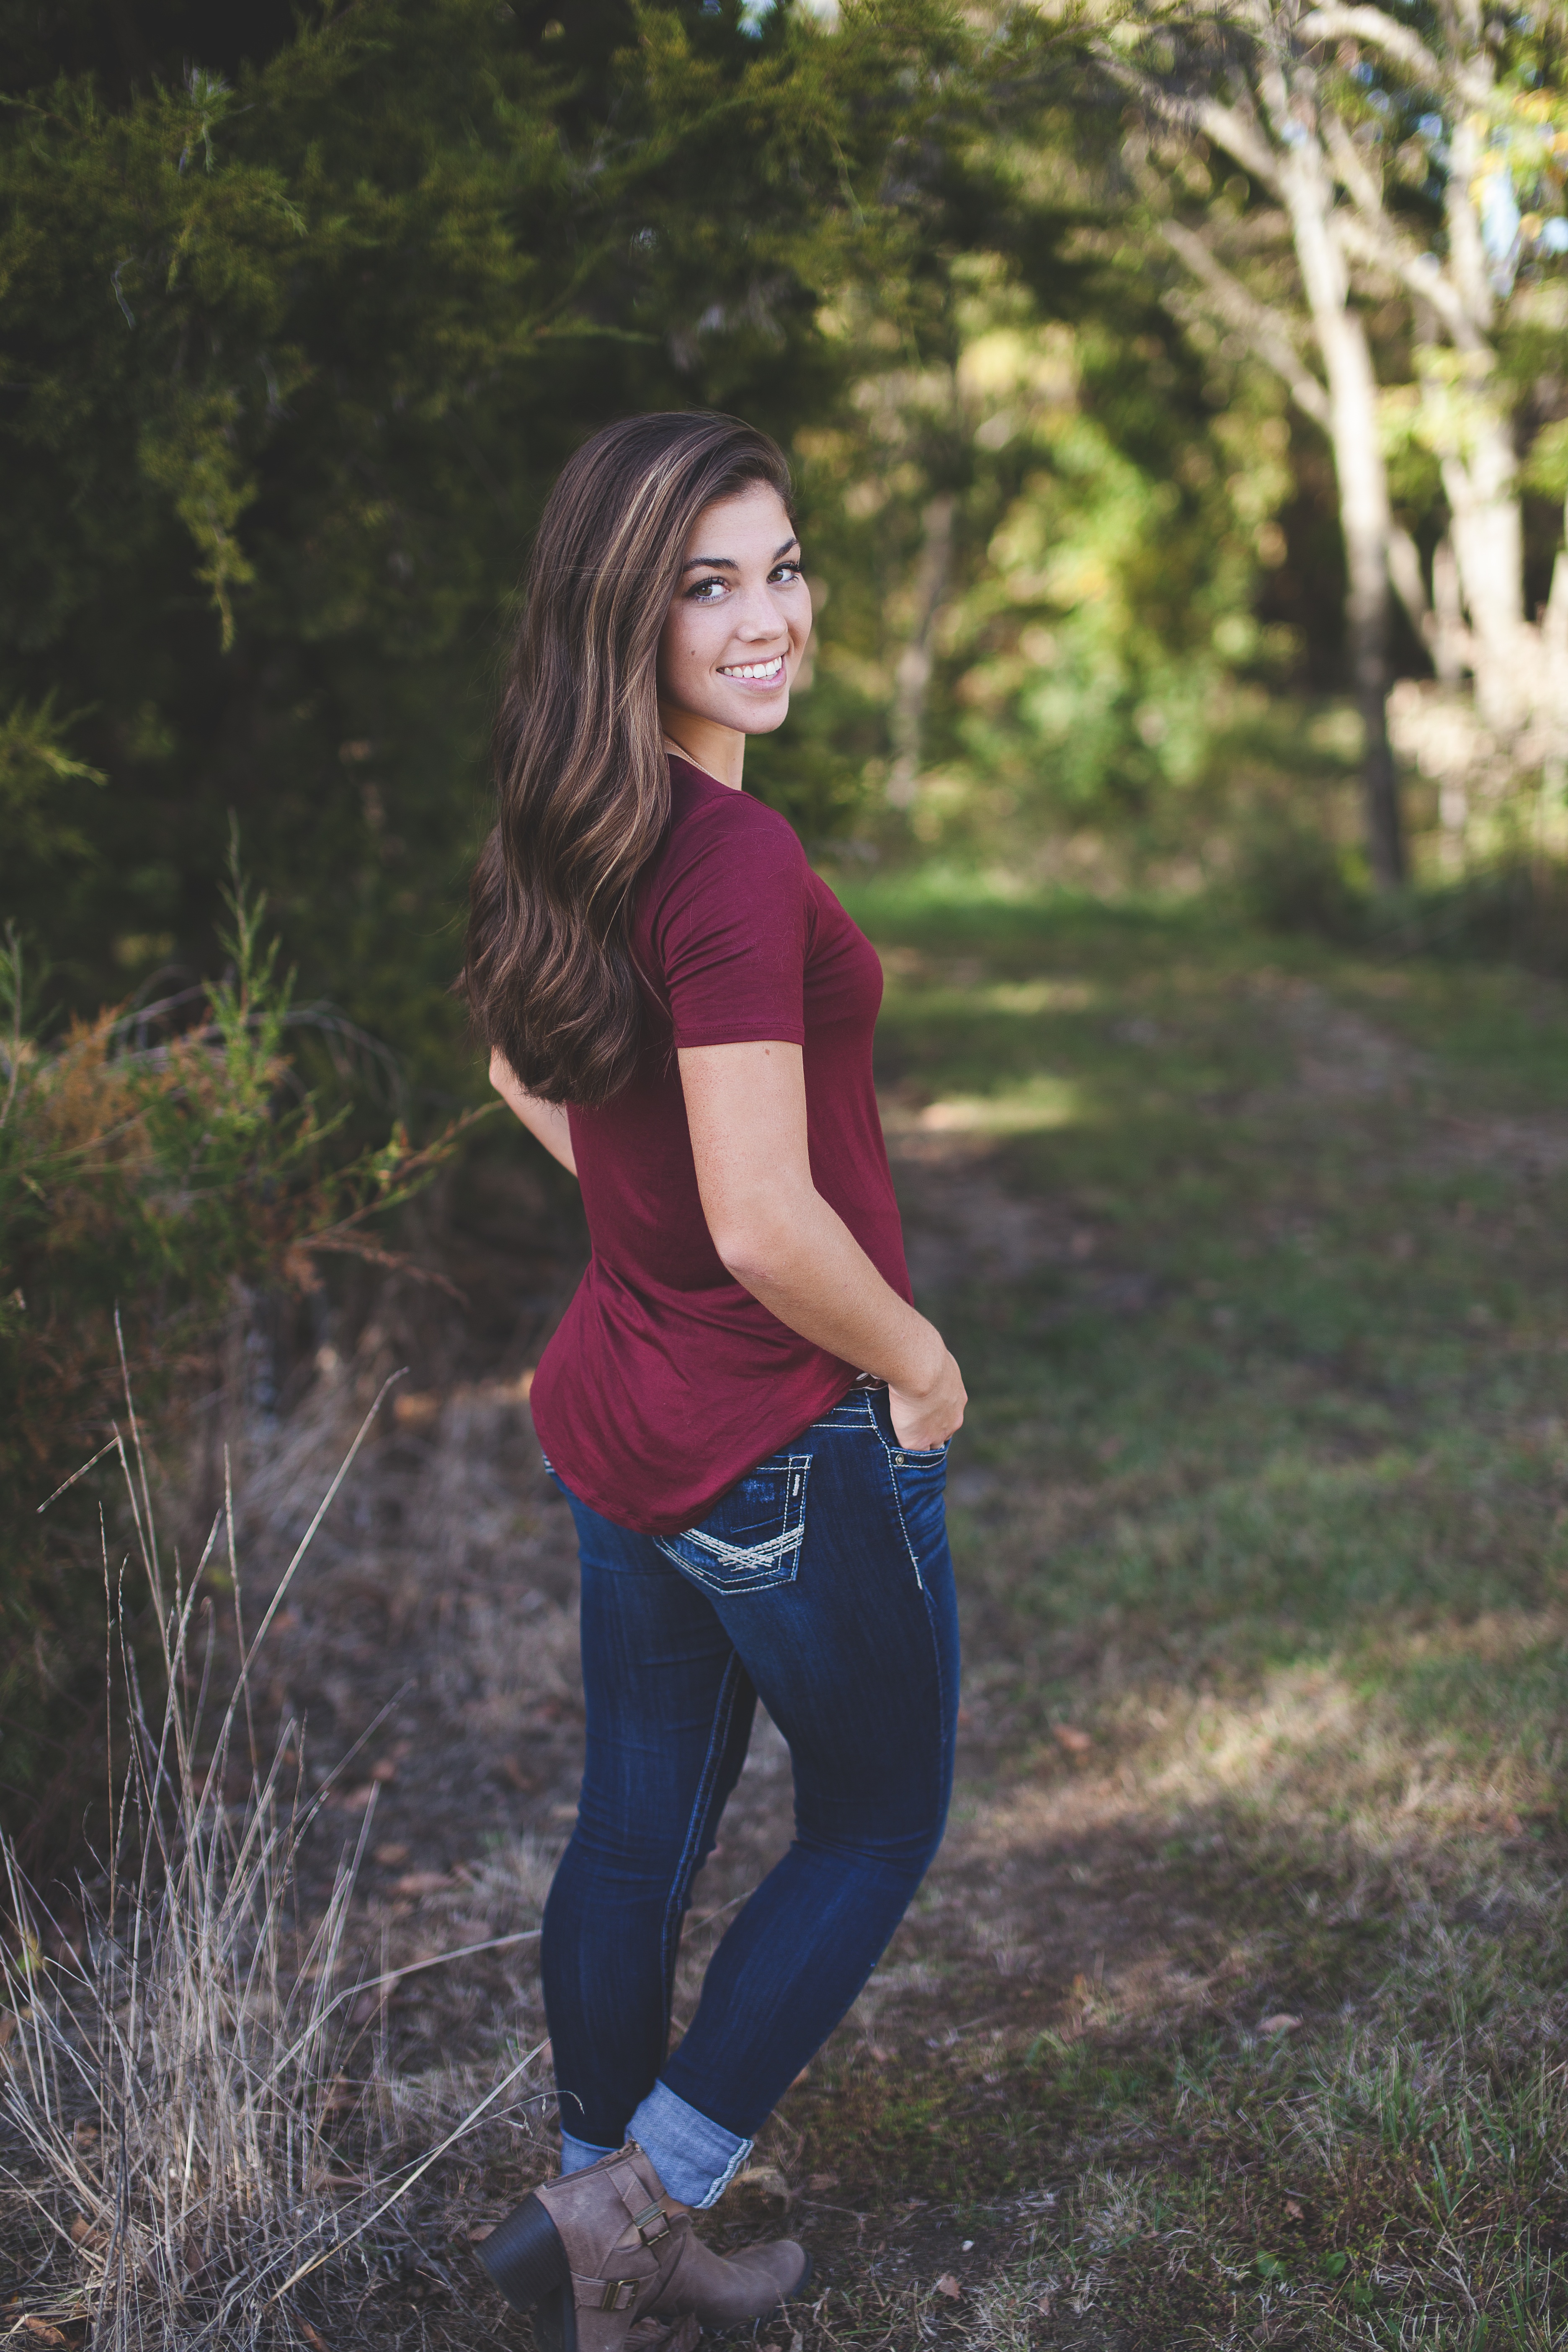
grass, person, blur, girl, woman, photography, summer, female, leg, model, young, spring, park, fashion, jogging, clothing, lady, lifestyle, shirt, long hair, close up, trees, outdoors, shoes, woods, focus, dress, happy, daylight, footwear, beauty, beautiful, tights, photo shoot, portrait photography, human action, denim pants